Merchandising

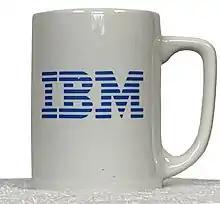
A coffee mug is a classical merchandising article employed by a broad range of entities from very small businesses up to multinational companies like IBM, and is also frequently used by musical groups.

Merchandising is any practice which contributes to the sale of products ("merch" colloquially) to a retail consumer. At a retail in-store level, merchandising refers to displaying products that are for sale in a creative way that entices customers to purchase more items or products.